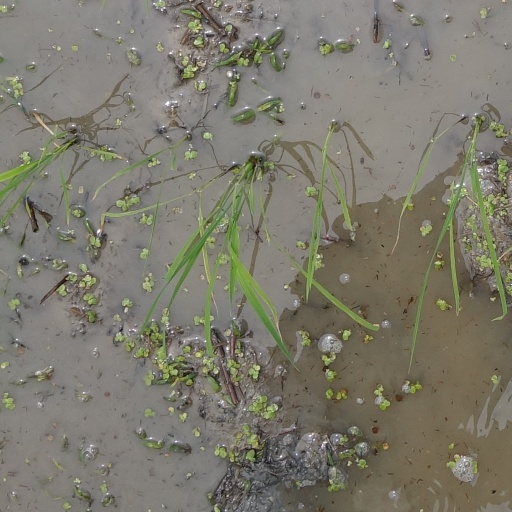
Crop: rice